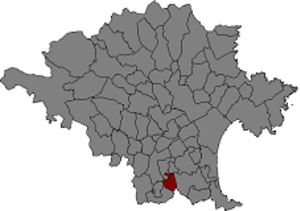
Sant Mori est une commune d'Espagne dans la communauté autonome de Catalogne, province de Gérone, de la comarque d'Alt Empordà